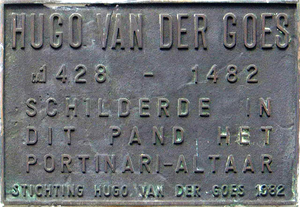
Huygue van der Goes, latinisé en Hugo van der Goes est un peintre flamand des Pays-Bas bourguignons.